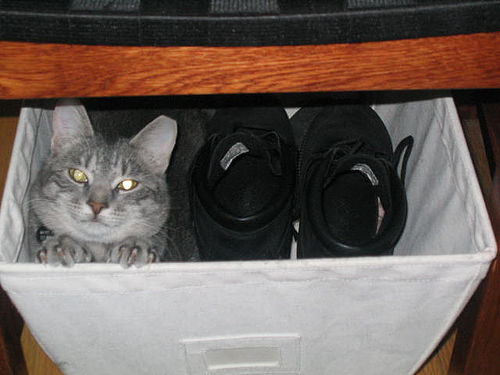
user: Given an image and a question. Answer the question in a short answer. Question: What is the percentage of people in america that have this animal as a pet? Short Answer:
assistant: 40